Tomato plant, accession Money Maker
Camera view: tilt-top (135 deg); turntable rotation: 210 degrees
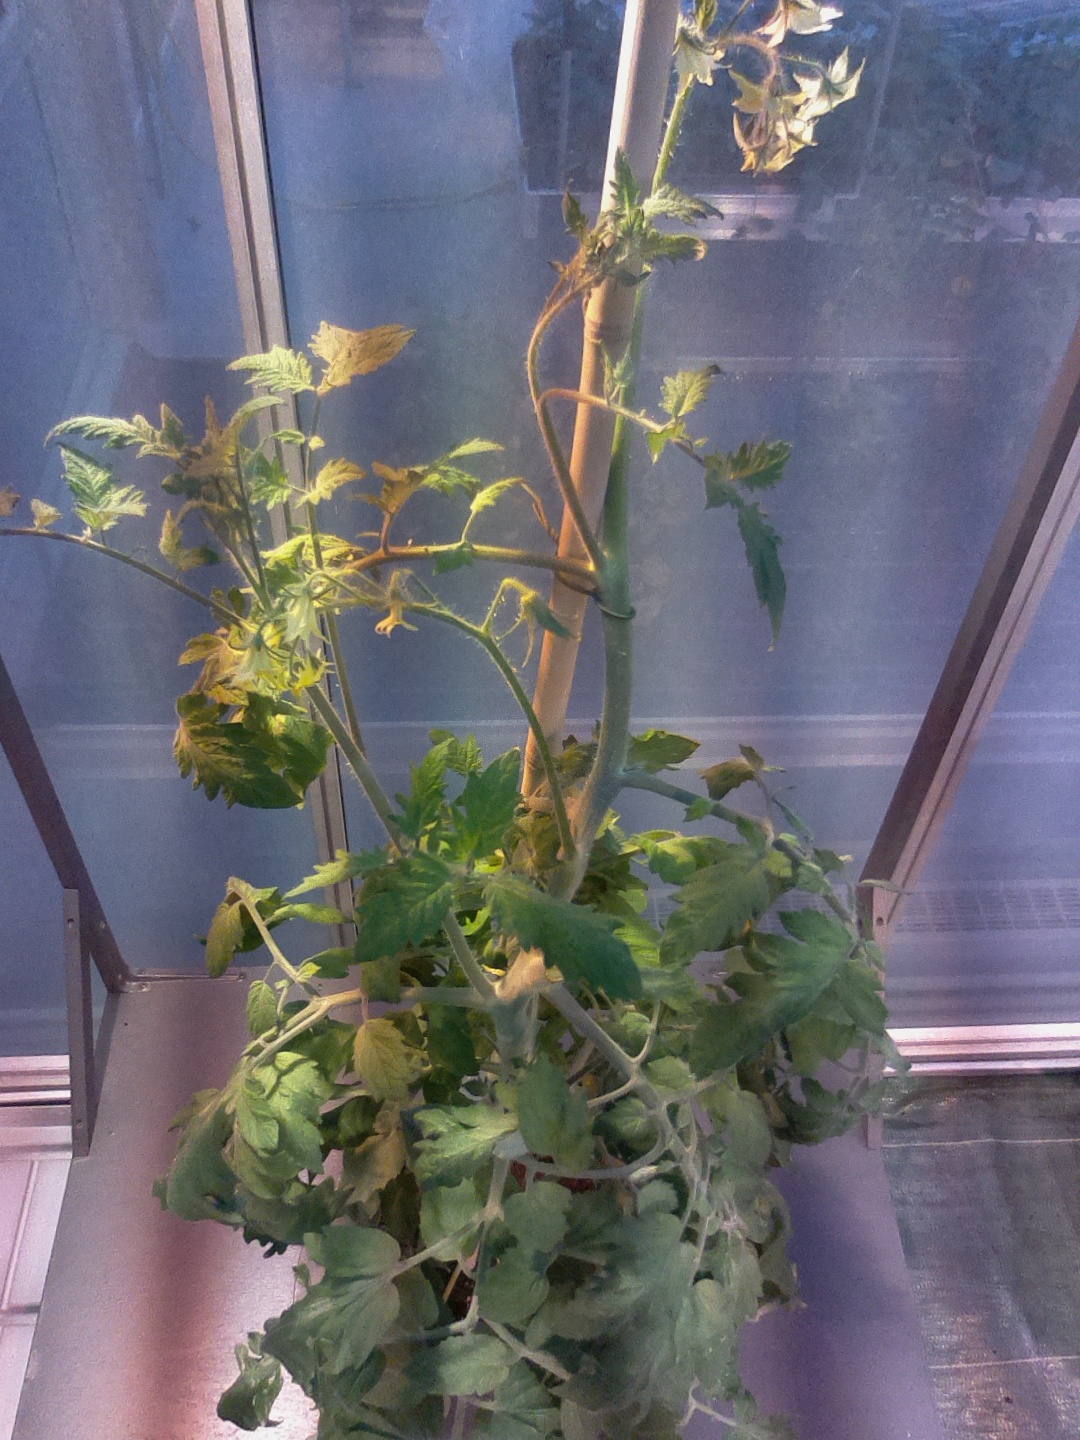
BBCH growth stage 71: 10%-20% of final fruit size